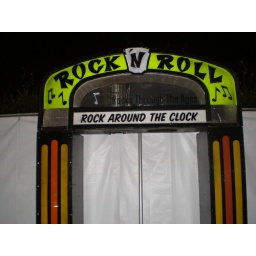
Rock around the clock sign